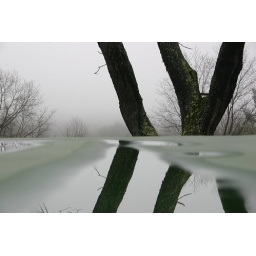
Reflection of the trees off the hot tub cover in my parents' yard.